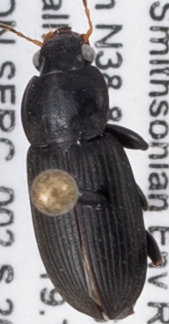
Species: Amphasia sericea
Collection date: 2019-04-18
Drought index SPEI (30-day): -1.054
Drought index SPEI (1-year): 2.09
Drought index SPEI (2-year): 1.594